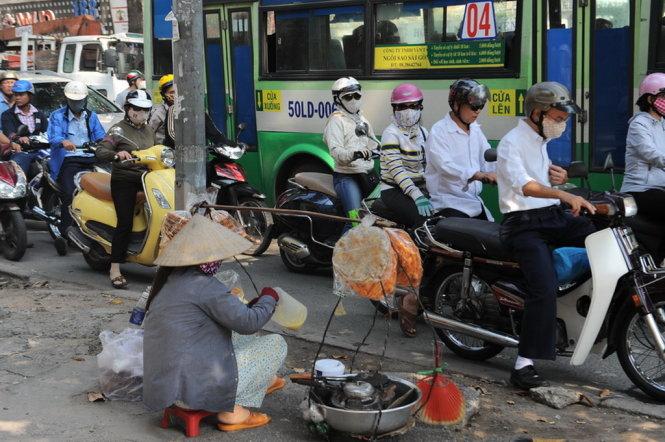
có rất nhiều xe máy đang đi qua trước mặt người phụ nữ đội nón lá